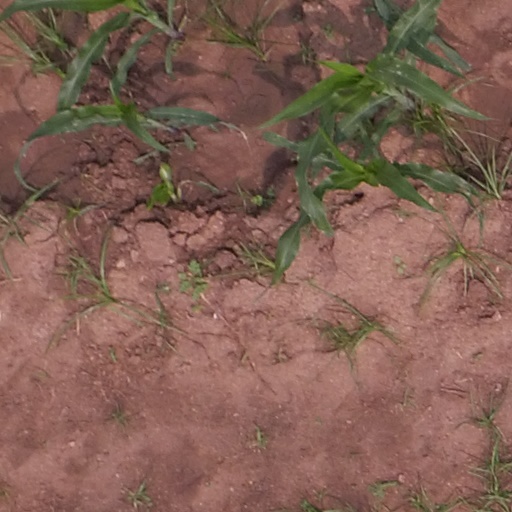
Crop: maize; corn